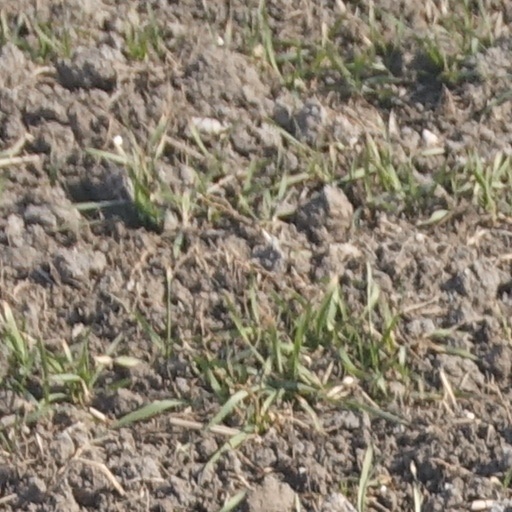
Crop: wheat